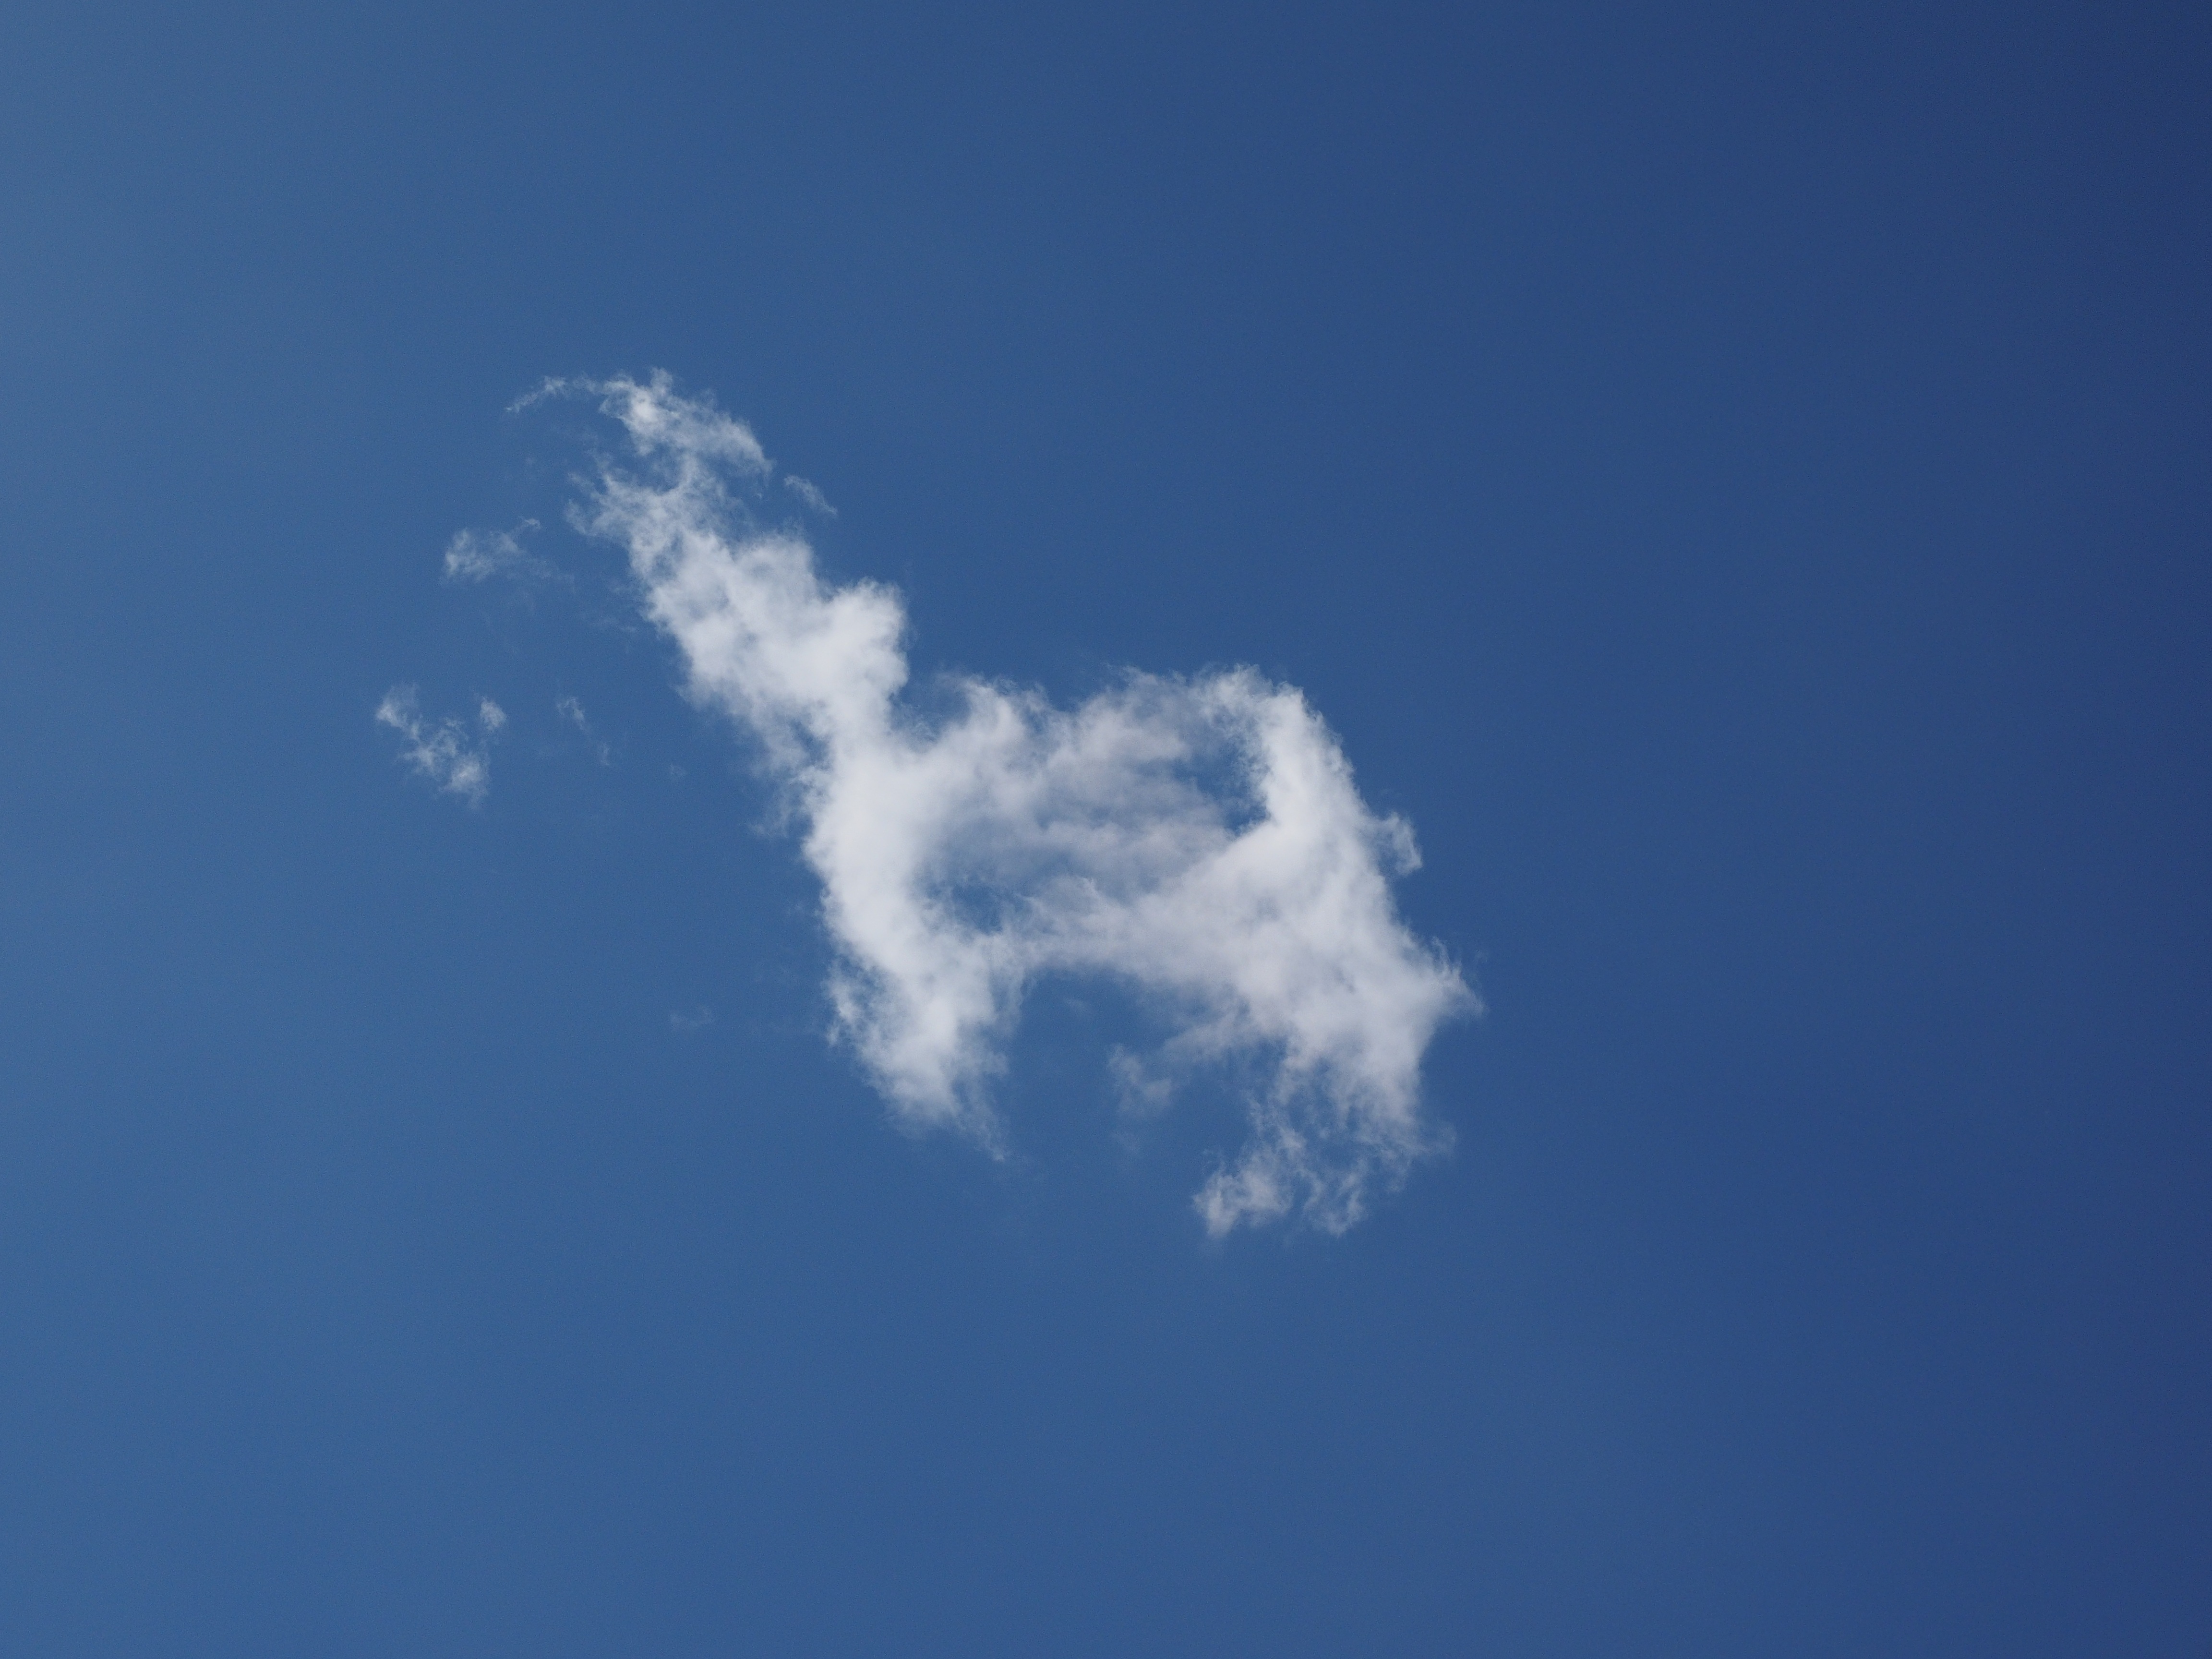
cloud, sky, white, atmosphere, daytime, cumulus, blue, clouds form, summer day, meteorological phenomenon, atmosphere of earth